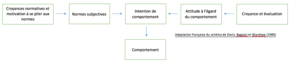
Adaptation française du schéma Davis, Bargozzi et Warshaw (1989)
La théorie de l’action raisonnée est un modèle de psychologie sociale. Cette théorie est aussi utilisée en communication comme théorie de la compréhension. La TAR a été développée par Martin Fishbein and Icek Ajzen en 1967 et trouve son origine dans de précédentes recherches qui ont débuté avec la théorie de l’attitude. La TAR a pour but d’expliquer la relation entre attitude et comportement au sein de l’action humaine. Elle est utilisée pour prévoir comment les individus vont se comporter en fonction de leurs attitudes préexistantes et de leurs intentions comportementales. La décision de l’individu de s’engager dans un comportement particulier est fondé sur les résultats que l’individu espère atteindre à la suite de l’exécution du comportement.